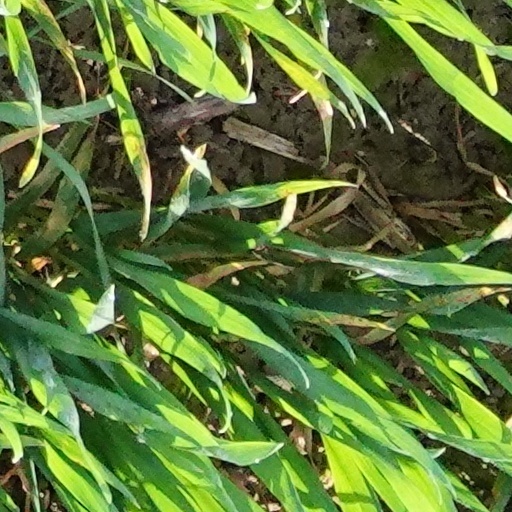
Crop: wheat